Texans Never Cry

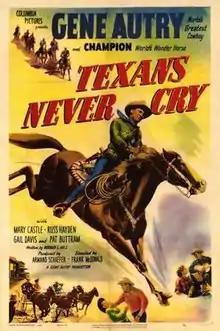
Theatrical release poster

Texans Never Cry is a 1951 American Western film directed by Frank McDonald and written by Norman S. Hall. The film stars Gene Autry, Mary Castle, Russell Hayden, Gail Davis, Tom Keene and Don C. Harvey. The film was released on March 15, 1951, by Columbia Pictures.